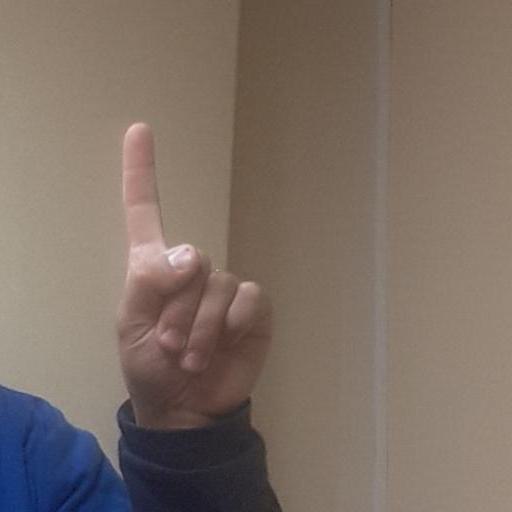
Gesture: one